Nasir-ud-Daulah

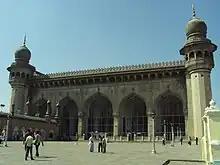
Makkah Masjid, Hyderabad, where Nasir-ud-Daulah is buried

On 16 May 1857, Nasir-ud-Daulah died. He was buried at the Makkah Masjid mosque. He was succeeded by his son Afzal-ud-Daulah as the eight Nizam of Hyderabad.